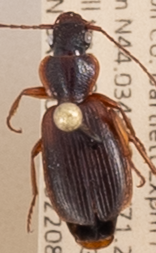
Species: Cymindis cribricollis
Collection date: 2022-08-03
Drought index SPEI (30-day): -0.54
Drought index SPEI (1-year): -0.9
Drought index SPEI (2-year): -1.69